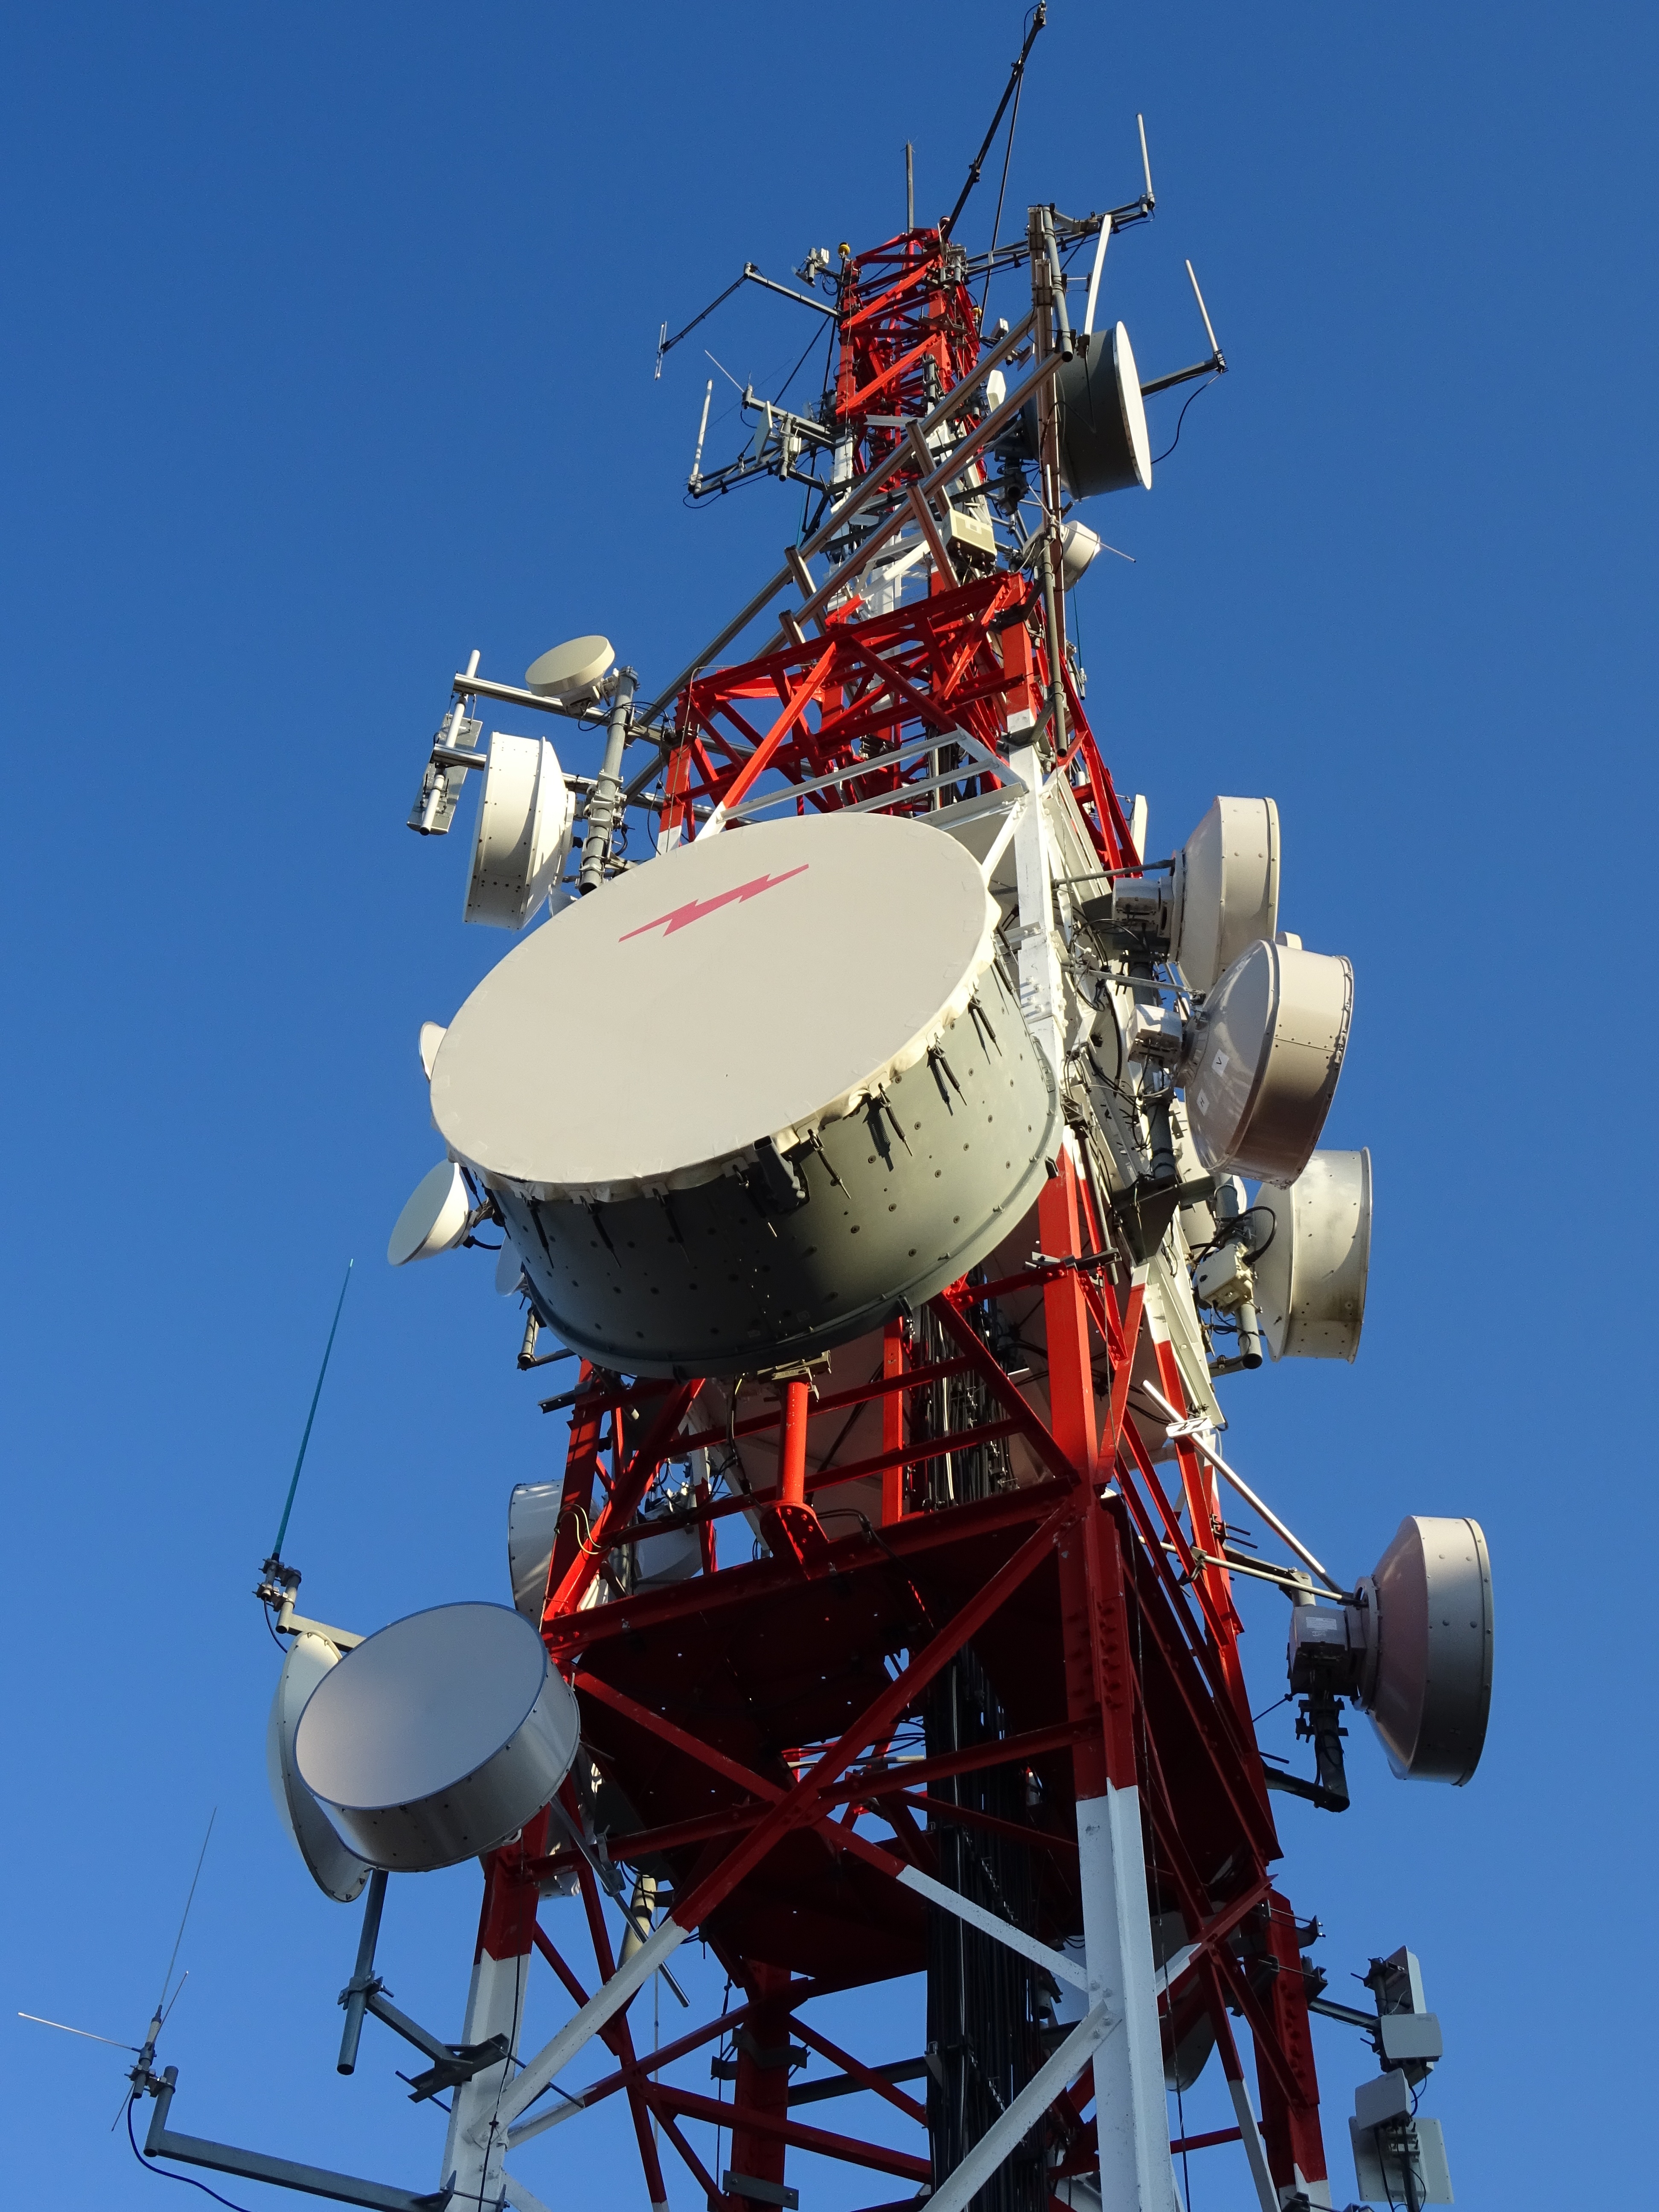
mobile, technology, wind, antenna, vehicle, mast, communication, machine, energy, drums, telecommunications, transmitter, repeater